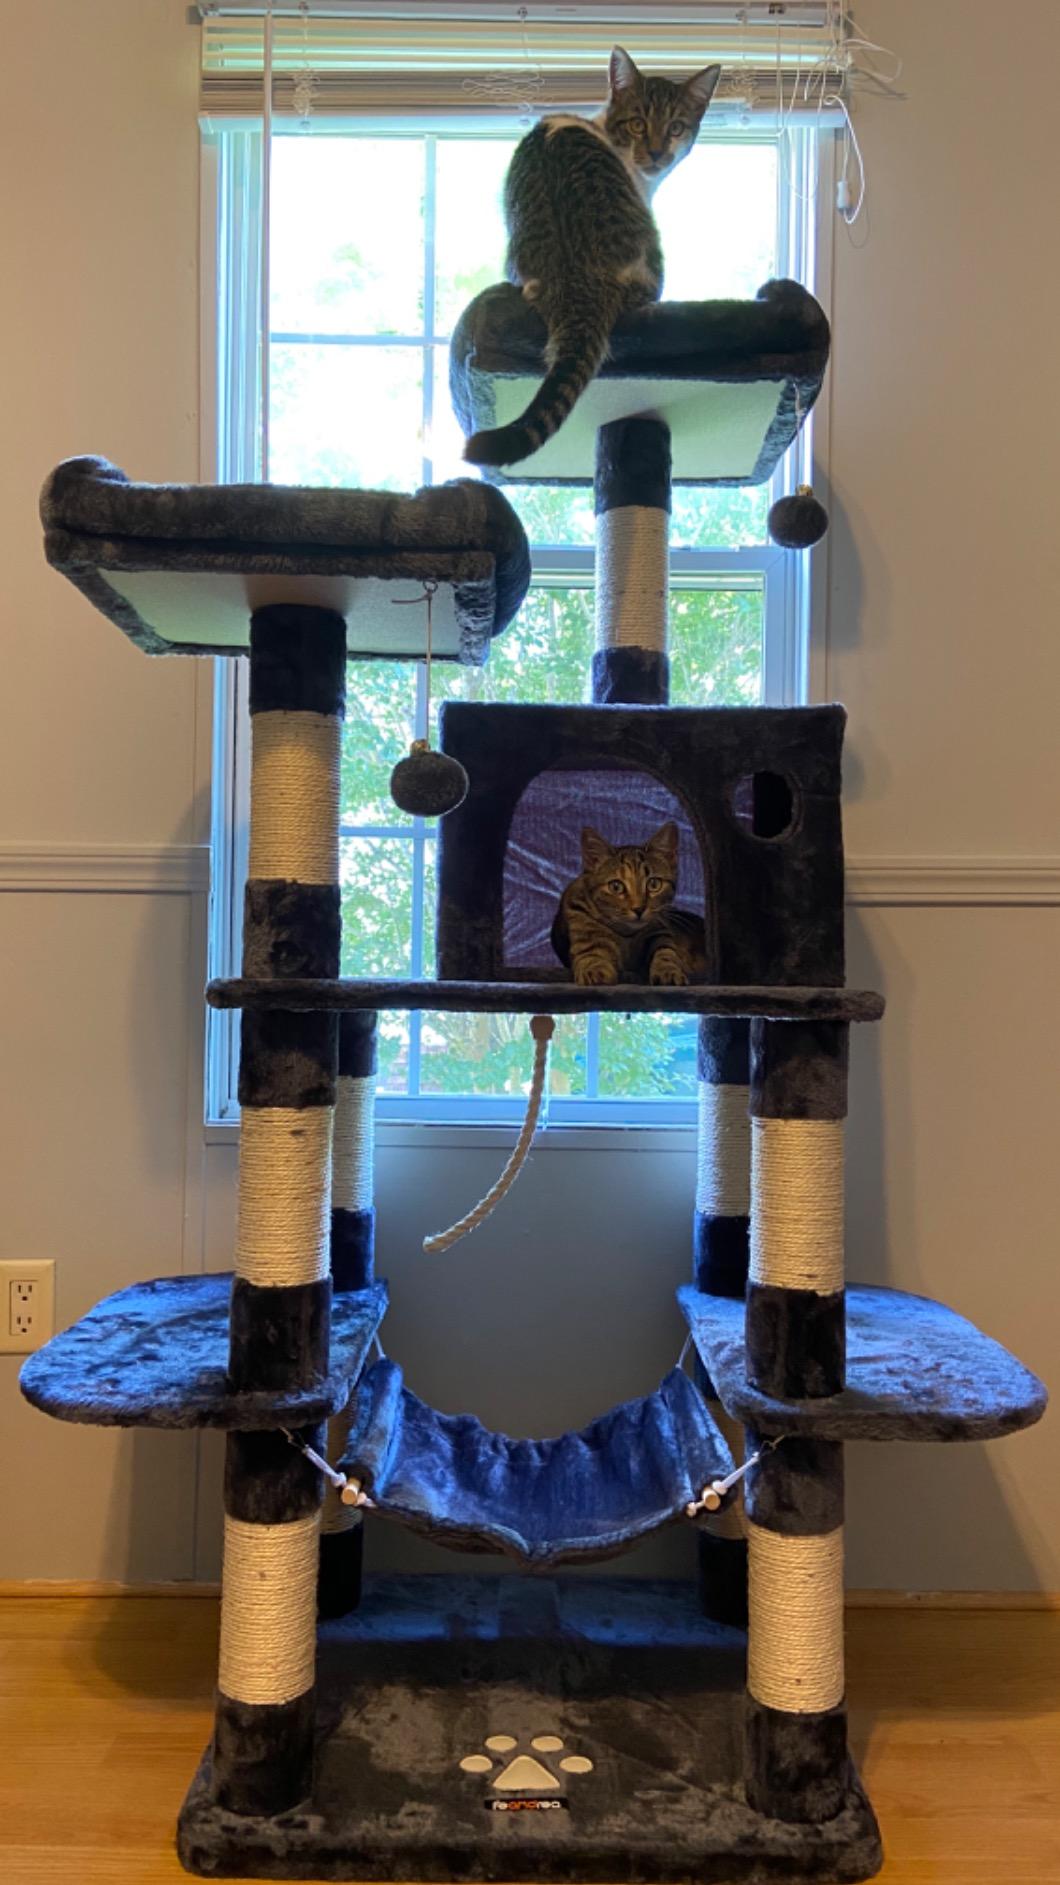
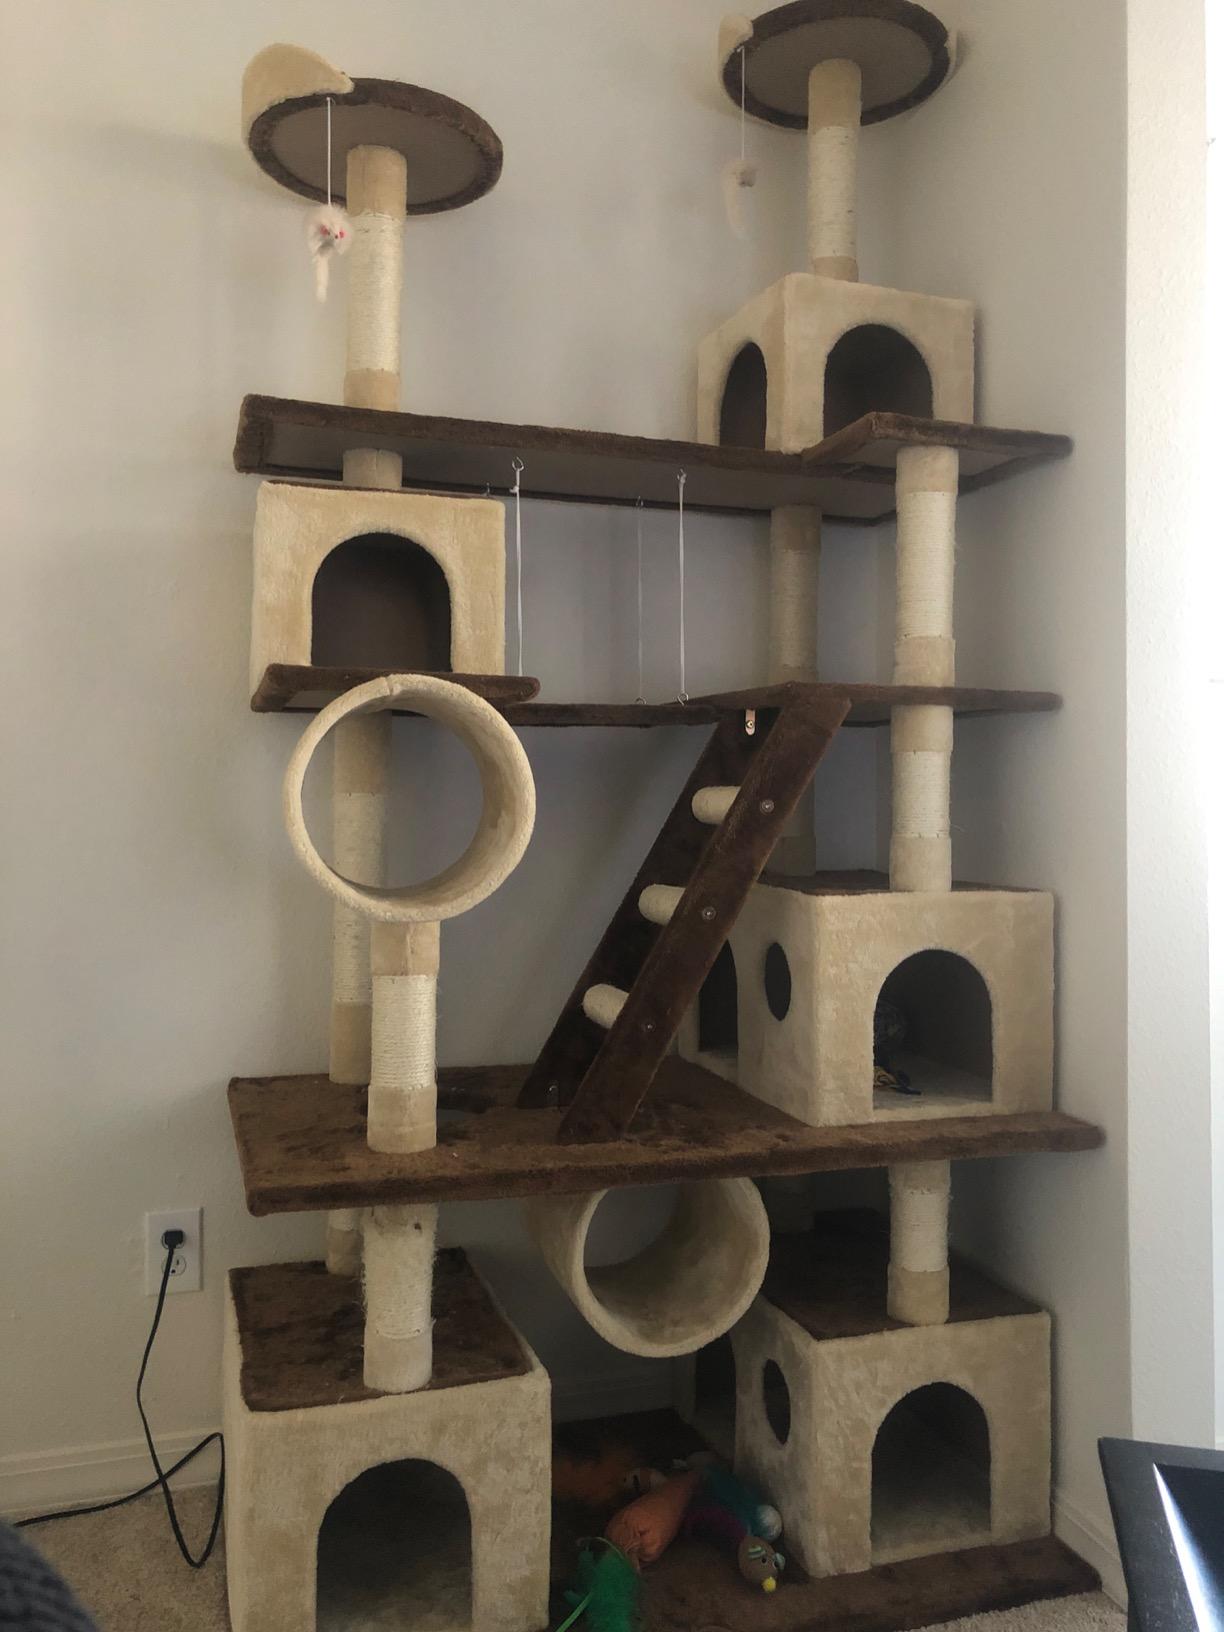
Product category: items_cat tree
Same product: no